Paul Broun

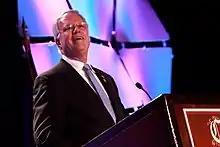
Broun in 2013

In February 2013, Broun officially announced he would leave his house seat to run for the open senate seat vacated by Republican U.S. Senator Saxby Chambliss. Broun finished fifth in the May Republican primary.